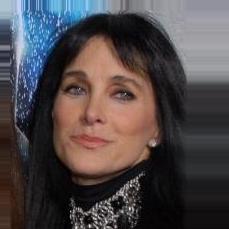
Age: 52